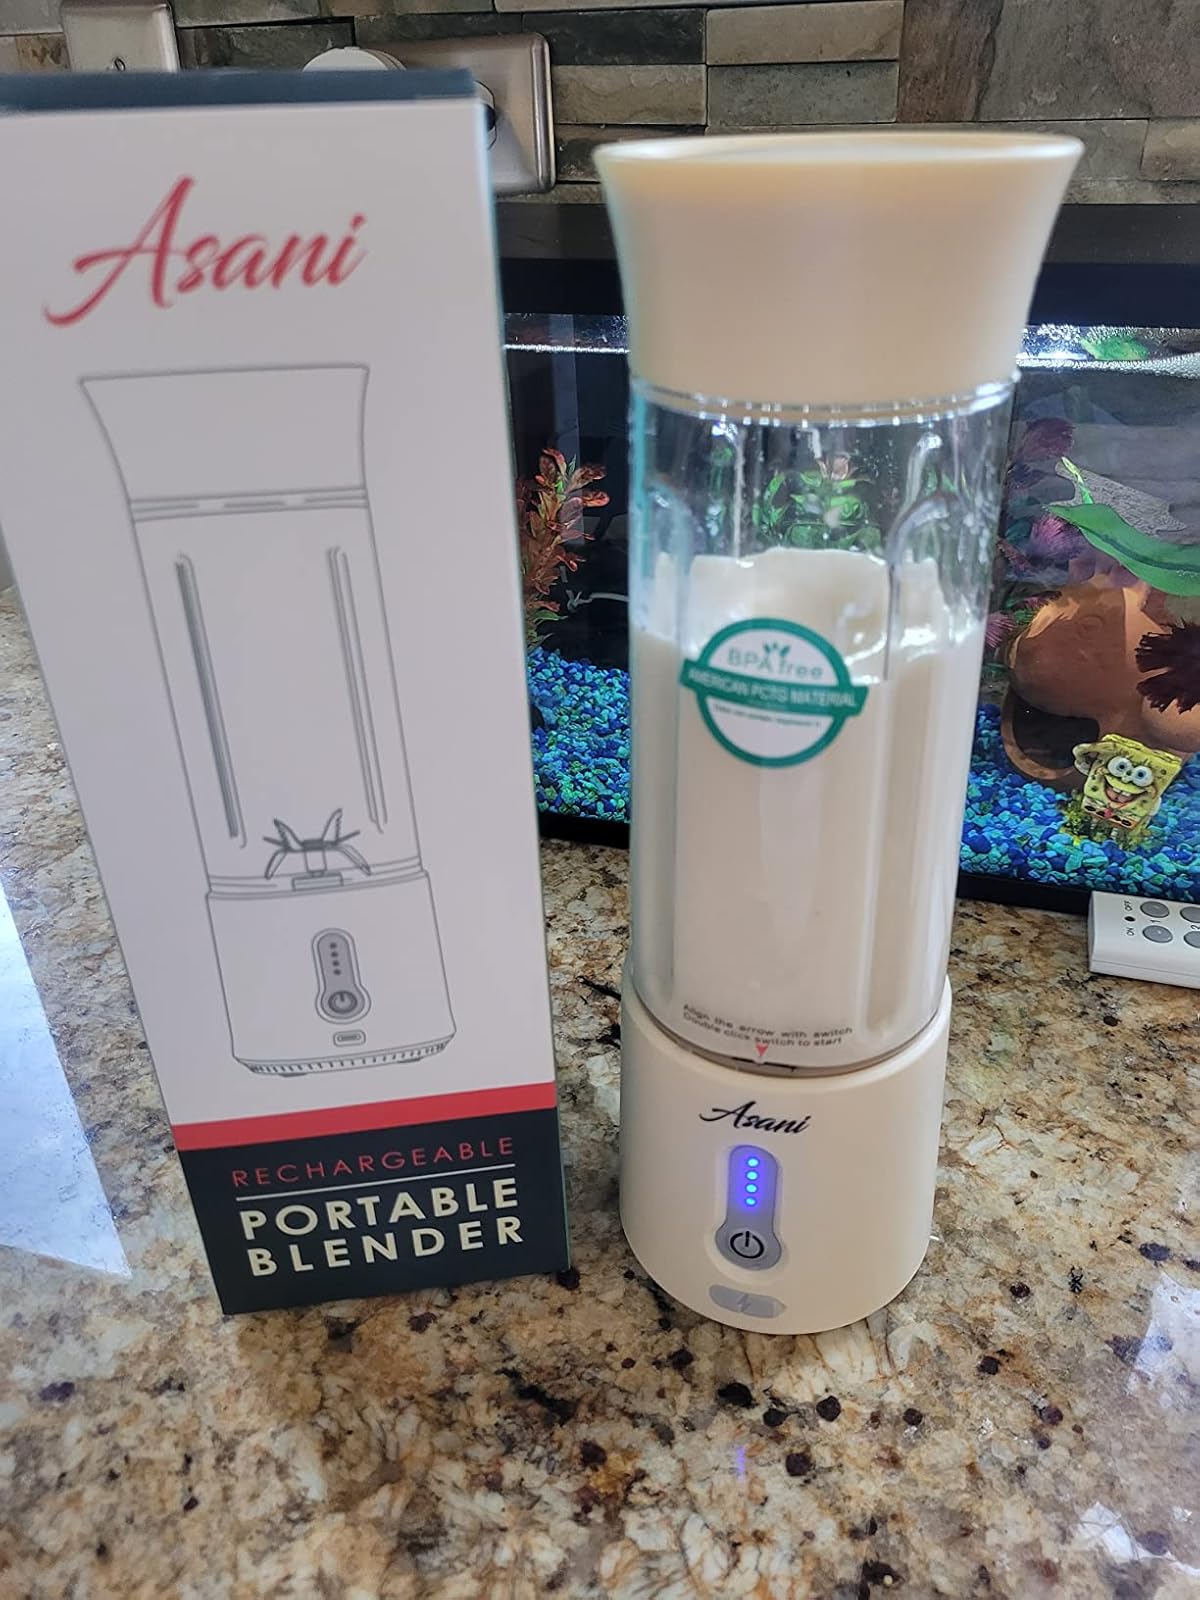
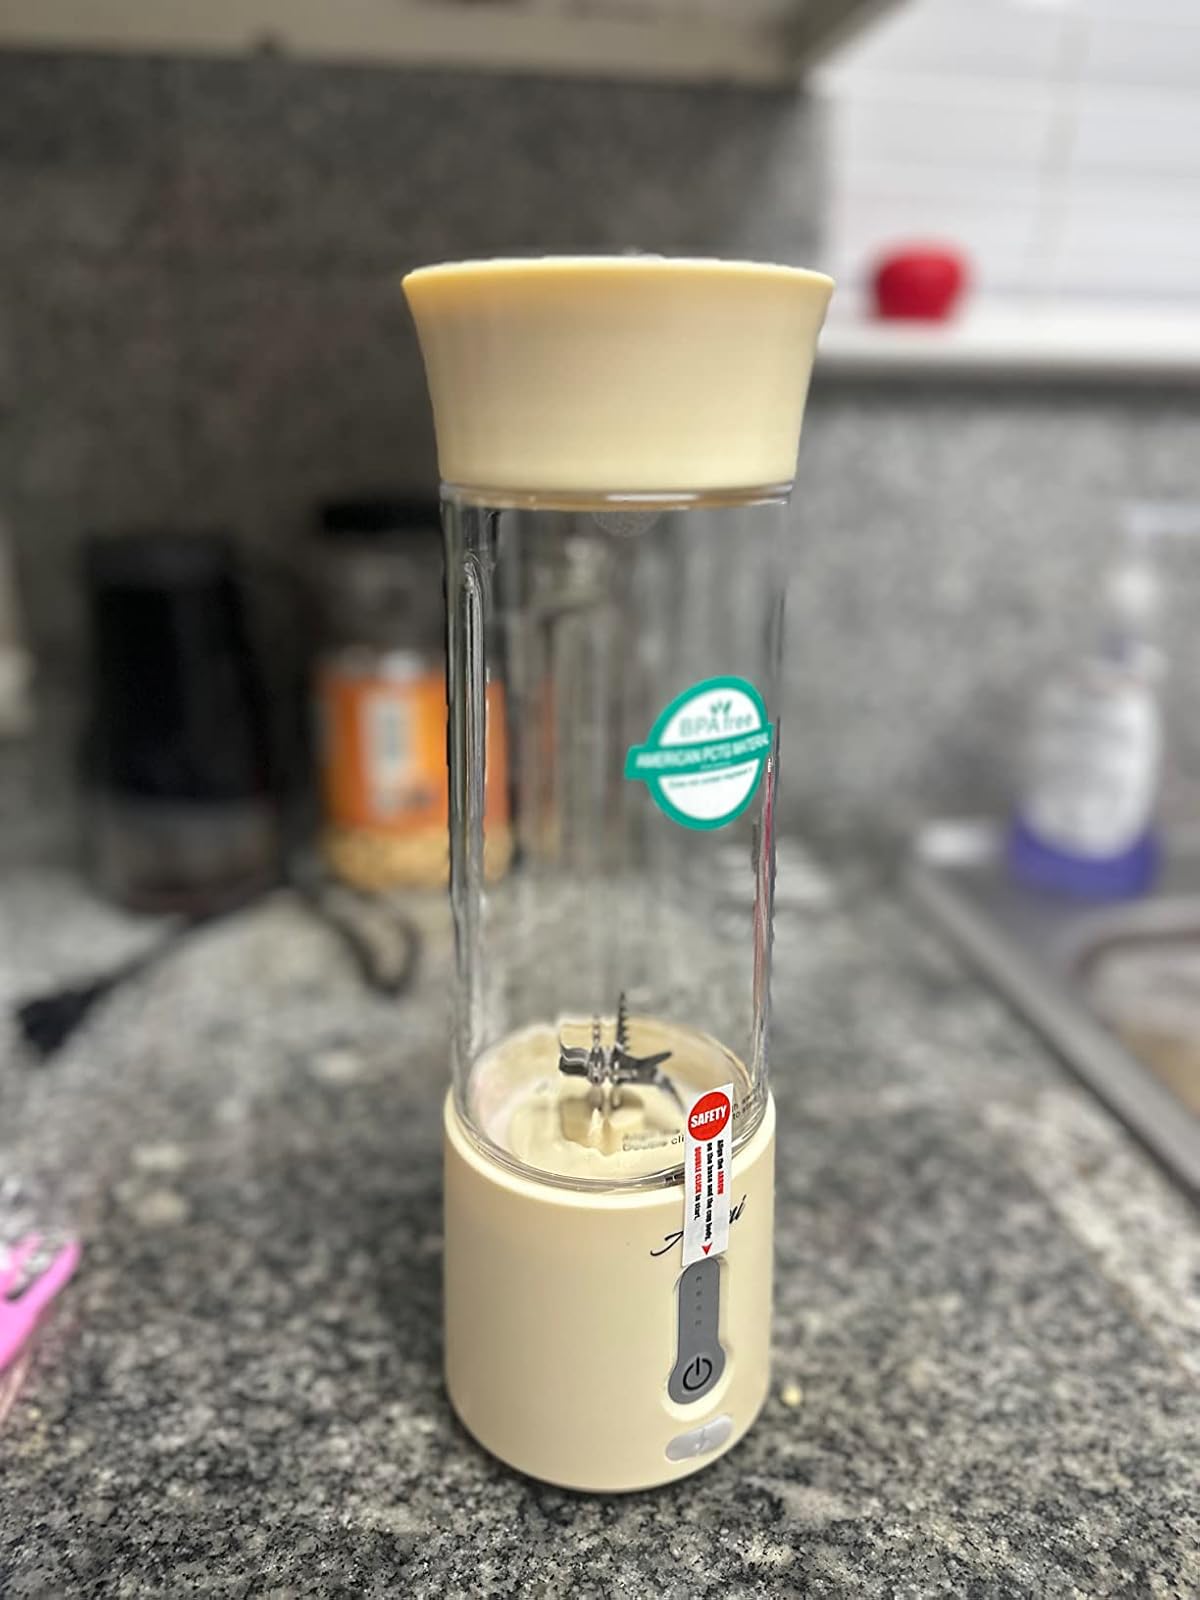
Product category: items_blender
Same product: yes